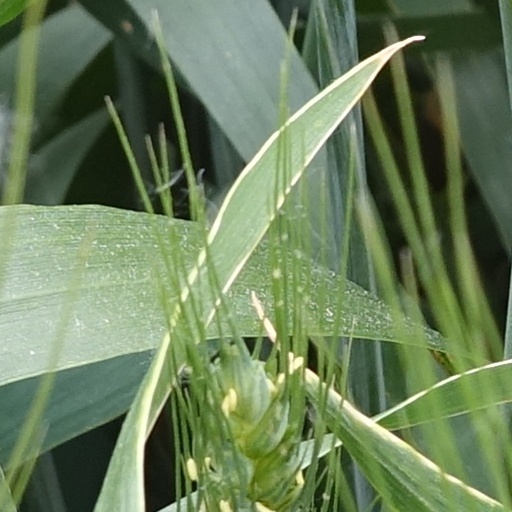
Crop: wheat